Sedgwick County Zoo

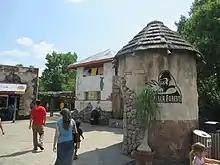
African village-themed area at the entrance to Downing Gorilla Forest

Opening in 2004, the Downing Gorilla Forest starts out in a recreation of a small Congo village with exhibits for colobus monkeys and white pelicans. Across a bridge is an exhibit for saddle-billed storks, as well as one for black crowned cranes and okapis. The main attraction is a large gorilla exhibit. They can be viewed in their indoor home, outside through large viewing windows or across a moat.